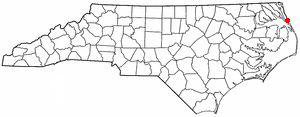
Kitty Hawk est une ville de Caroline du Nord du comté de Dare aux États-Unis. Elle comptait 3 358 habitants en 2005.